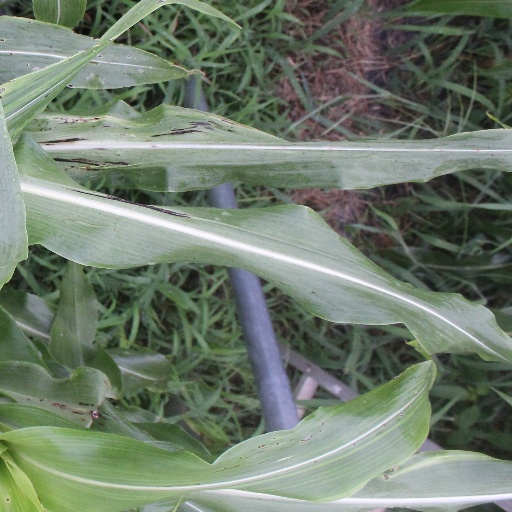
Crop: sorghum